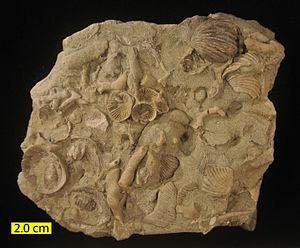
L’Ordovicien est le second des six systèmes géologiques constituant le Paléozoïque. Il s’étend de - 485,4 ± 1,9 à - 443,4 ± 1,5 millions d'années. Il est précédé par le Cambrien et suivi par le Silurien.